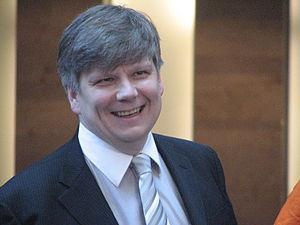
Siim Valmar Kiisler Polski: Siim Valmar Kiisler